Swiss Bank Corporation

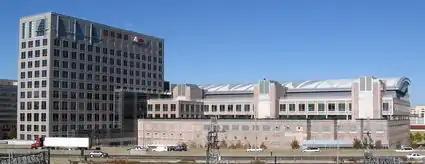
SBC had announced in 1994 that the bank would move its US headquarters to Stamford, Connecticut, in exchange for US$120 million in tax credits. Later the headquarters of UBS Investment Bank's trading operations, the Stamford complex featured the largest trading floor ever built, roughly the size of two football fields. Following an expansion in 2002, the floor covers with arched ceilings.

UBS, the successor of the Union Bank of Switzerland, is among the largest diversified financial institutions in the world. As of 2010, UBS operated in all of the major financial centers worldwide with offices in over 50 countries and 64,000 employees globally.